April shower

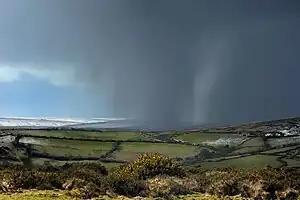
An approaching April shower of snow on Dartmoor, Devon, England. (31 March 2010)

In parts of the Northern Hemisphere, an April shower is rain during the month of April. One of the major causes of the often heavy downpours is the position of the jet stream. In early spring, the jet stream starts to move northwards, allowing large depressions to bring strong winds and rain in from the Atlantic. In one day the weather can change from springtime sunshine to winter sleet and snow. The track of these depressions can often be across Ireland and Scotland bringing bands of rain followed by heavy showers (often of hail or snow) and strong blustery winds. In France, this meteorological phenomenon is known as "Giboulées de mars" (March sudden sleet showers).